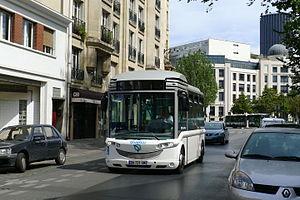
Bolloré BlueBus (électrique) no
Bluebus est une gamme d'autobus urbains fabriquée et commercialisée par le groupe français Bolloré sous la marque Blue Solutions depuis fin 2015 ayant comme particularité d'être entièrement électrique. Trois véhicules font actuellement partie de cette gamme dont la version articulée qui est en phase d'essai. Il sont fabriqués dans une usine près de Quimper en Bretagne.
Blue Solutions est une entreprise française spécialisée dans la conception et l'assemblage d'autobus électriques et la fabrication de batteries Lithium Métal Polymère basée à Ergué-Gabéric en Bretagne, filiale de l'industriel français Bolloré.
Le réseau de bus RATP couvre l'ensemble du territoire de la ville de Paris et la partie centrale de l'unité urbaine de Paris. Il constitue un réseau dense de transports en commun complémentaire des réseaux ferrés, organisé et financé par Île-de-France Mobilités.